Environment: lab
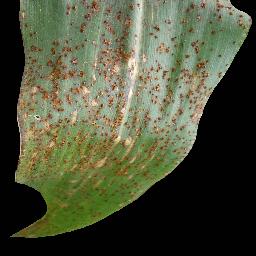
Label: common_rust